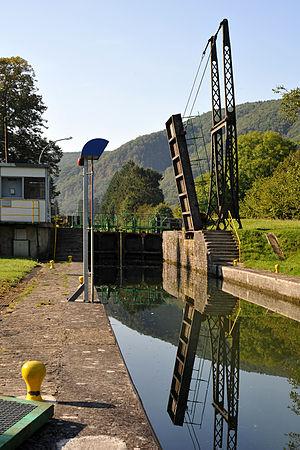
Anchamps est une commune française située dans le département des Ardennes, en région Grand Est.